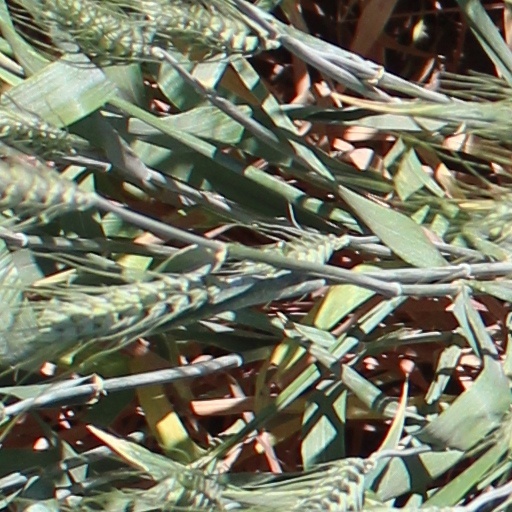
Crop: wheat